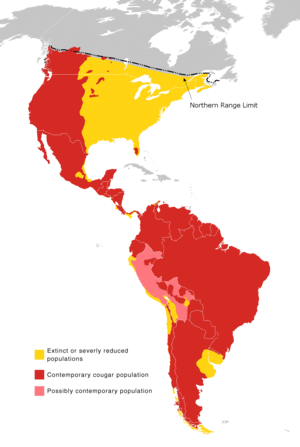
Cette liste commentée recense la mammalofaune en Guyane. Elle répertorie les espèces de mammifères guyanais actuels et celles qui ont été récemment classifiées comme éteintes. Cette liste comporte 250 espèces réparties en douze ordres et 43 familles, dont quatre sont « en danger », sept sont « vulnérables », cinq sont « quasi menacées » et 27 ont des « données insuffisantes » pour être classées.
Cette liste des mammifères au Québec est basée sur la « Liste de la faune vertébrée du Québec ». Elle comprend les espèces disparues dans l'histoire récente et les espèces introduites. Elle compte 97 espèces en neuf ordres : une espèce de didelphimorphes, dix espèces d'insectivores, huit espèces de chiroptères, trois espèces de lagomorphes, 25 espèces de rongeurs, 21 espèces de fissipèdes, cinq espèces d'artiodactyles, sept espèces de pinnipèdes et 17 espèces de cétacés.